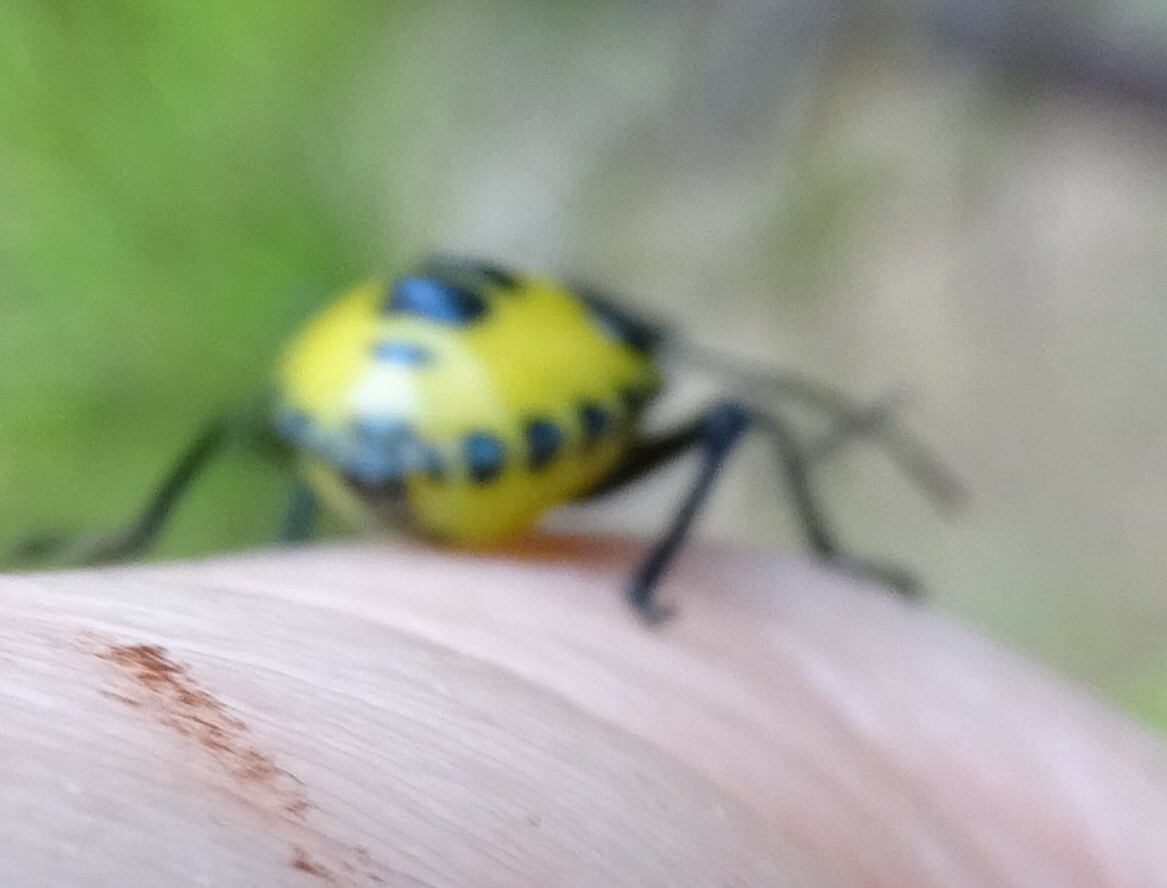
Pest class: stink_bug